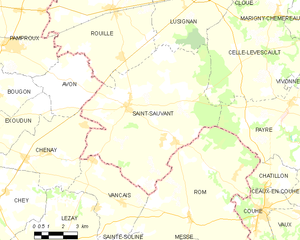
Carte des communes françaises Saint-Sauvant